KKOW (AM)

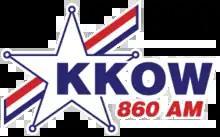
Logo before translator sign on

The station began on October 11, 1937, as KOAM, owned by E. Victor Baxter and Lester L. Cox on 790 kHz. It later moved to 810 kHz. It traded off 810 kHz with KCMO in Kansas City, Missouri (now on 710 kHz) for its current location on 860 kHz.